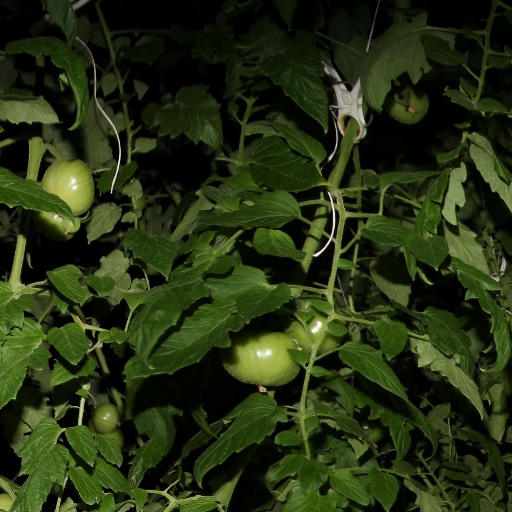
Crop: tomato